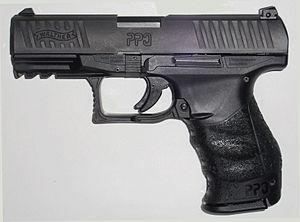
Le Walther PPQ est un pistolet semi-automatique développé par la société allemande Carl Walther GmbH Sportwaffen d'Ulm pour les services de police, les forces de sécurité et le marché de tir civils comme remplaçant potentiel du Walther P99. Il est disponible en cartouche 9×19 mm en .40 S&W et maintenant en 45 ACP pour le marche Français depuis 2016.